Francesco Gavazzi

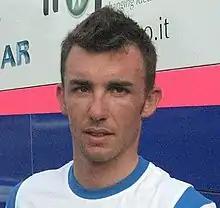
Gavazzi at the 2009 Tour de Pologne

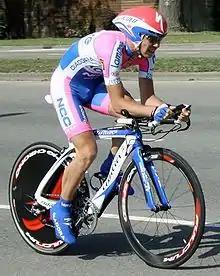
Gavazzi at the 2009 Eneco Tour

Francesco Gavazzi (born 1 August 1984) is an Italian former professional road bicycle racer, who competed as a professional from 2007 to 2023.